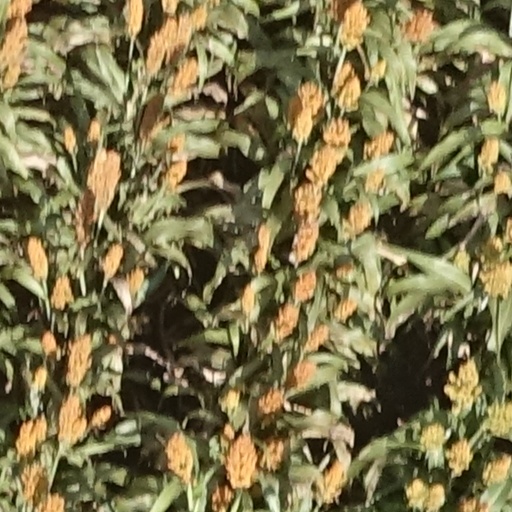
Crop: sorghum